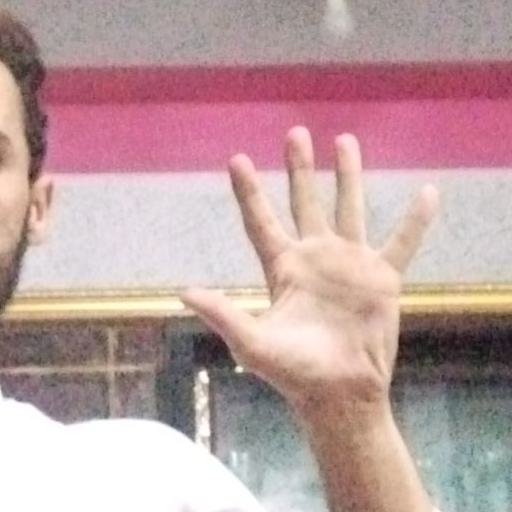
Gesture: palm